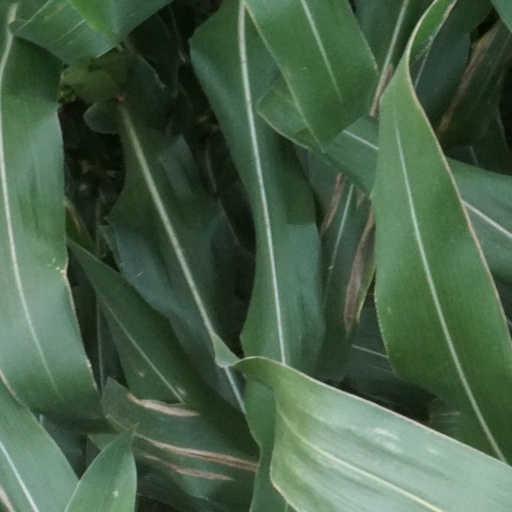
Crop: maize; corn